History of broadcasting

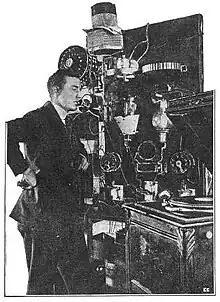
Charles Logwood broadcasting at station 2XG, New York City, "circa" November, 1916

Pioneer radio station 2XG, also known as the "Highbridge station", was an experimental station located in New York City and licensed to the DeForest Radio Telephone and Telegraph Company. It was the first station to use a vacuum tube transmitter to make radio broadcasts on a regular schedule. From 1912 to 1917 Charles Herrold made regular broadcasts, but used an arc transmitter. He switched to a vacuum tube transmitter when he restarted broadcasting activities in 1921. Herrold coined the terms broadcasting and narrowcasting. Herrold claimed the invention of broadcasting to a wide audience, through the use of antennas designed to radiate signals in all directions. David Sarnoff has been considered by many as "the prescient prophet of broadcasting who predicted the medium's rise in 1915", referring to his radio music box concept.